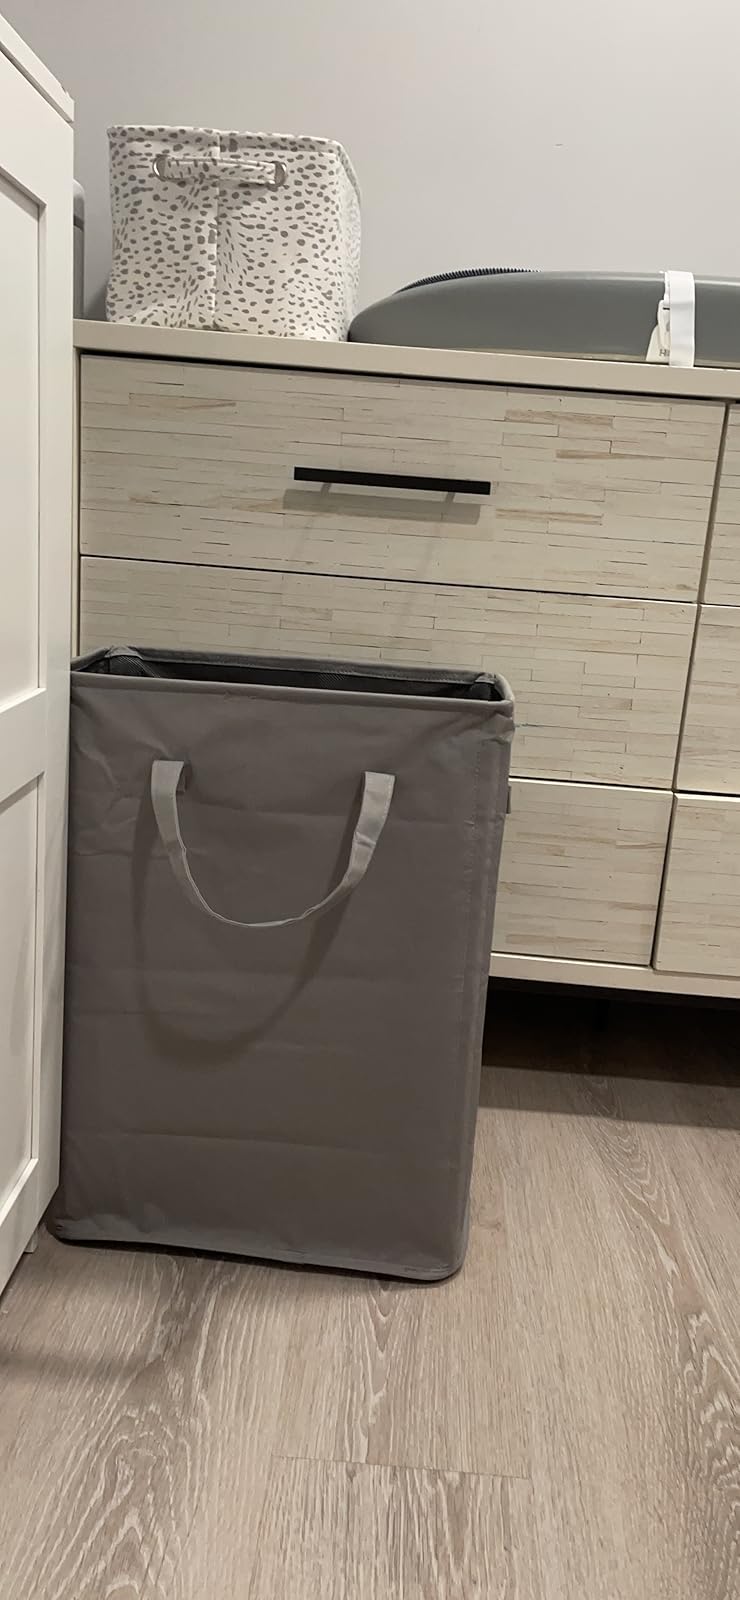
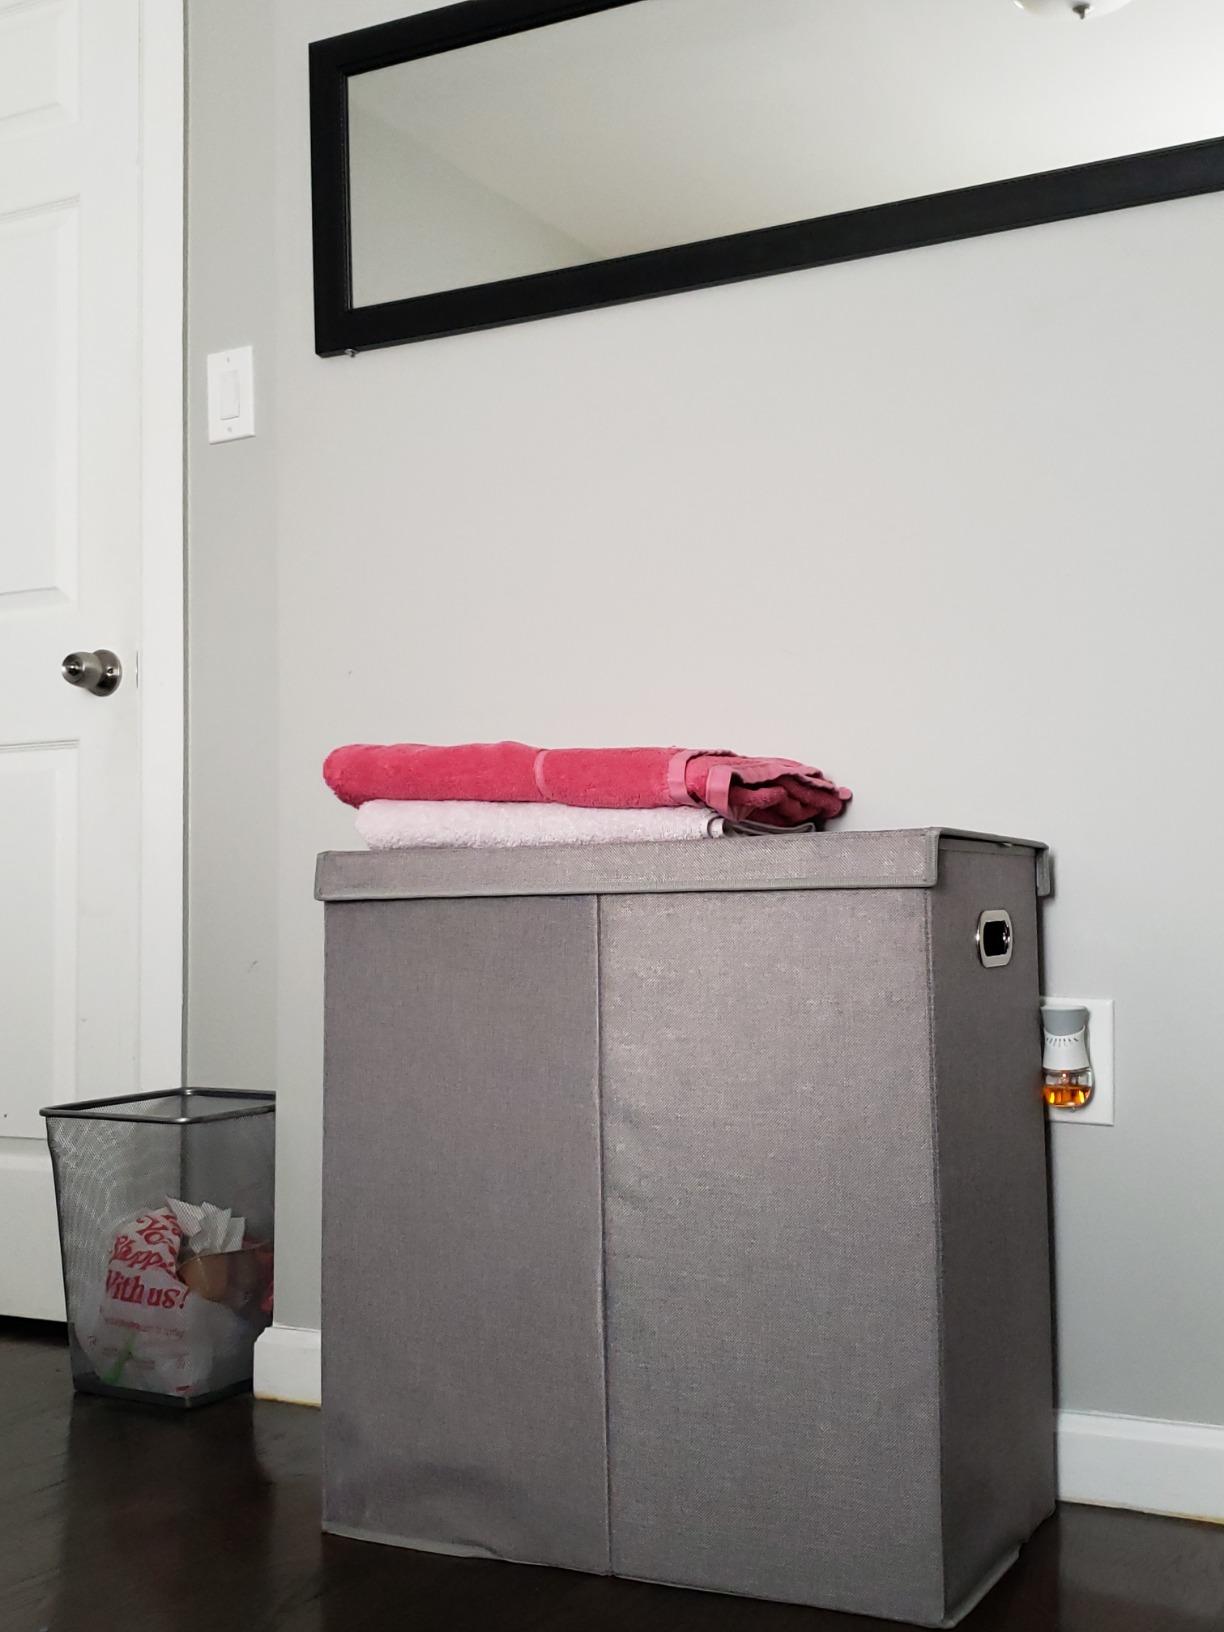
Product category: items_hamper
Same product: no